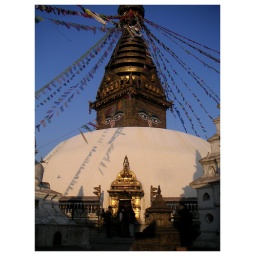
Temple against a blue sky